Convergent Technologies

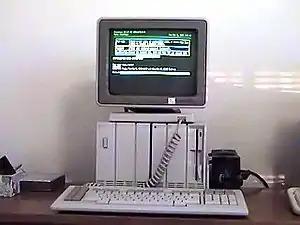
A Burroughs B25 computer, which is a rebadged NGEN

The AWS was replaced by the modular NGEN (Next Generation) workstation in late 1983, based on the Intel 80186 microprocessor. To Burroughs (and Unisys) users the NGEN was known as the B25 and to Prime Computer users as the Prime Producer 200. Bull sold the NGEN as the Questar 400, and NCR sold it as the WorkSaver 300. The NGEN was also sold with an MS-DOS version running on top of CTOS. It was sold as the M1000 by McDonnell Douglas Computer Systems Company (previously known as Microdata Corporation) who included a copy of their Pick-based Reality relational database which ran on MS-DOS. Datapoint released the NGEN as the Vista-PC running MS-DOS. Mohawk Data Sciences released the NGEN-based MDS HERO, and Telenorma/Bosch released the Isy. Other OEMs were the Gould Power Station and A. B. Dick Knowledge Worker.